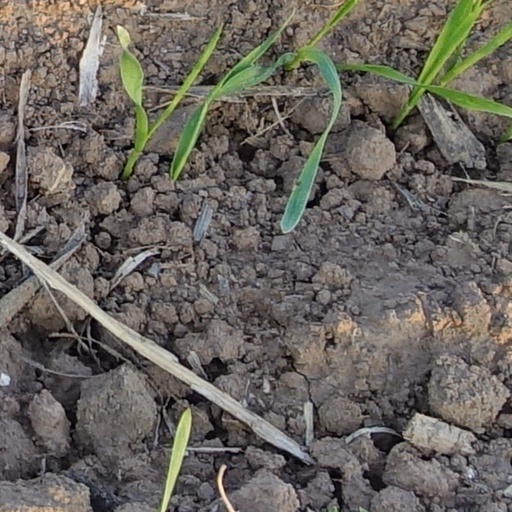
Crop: wheat